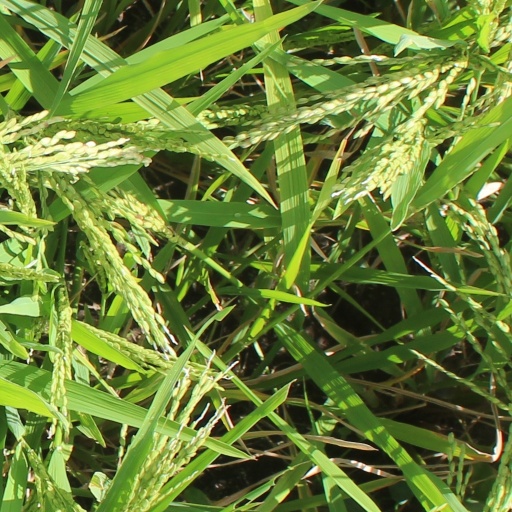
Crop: rice